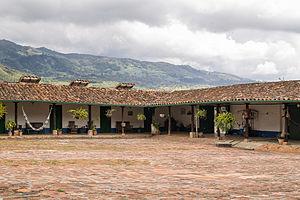
Les conquistadors espagnols venus du Venezuela avaient apporté beaucoup de ressources que les tribus ne connaissaient pas et leur ont permis de commencer à cultiver des grains de café, mais José Gumilla, un prêtre Jésuite, est plus précisément crédité de l'introduction du café au Venezuela, en 1732.